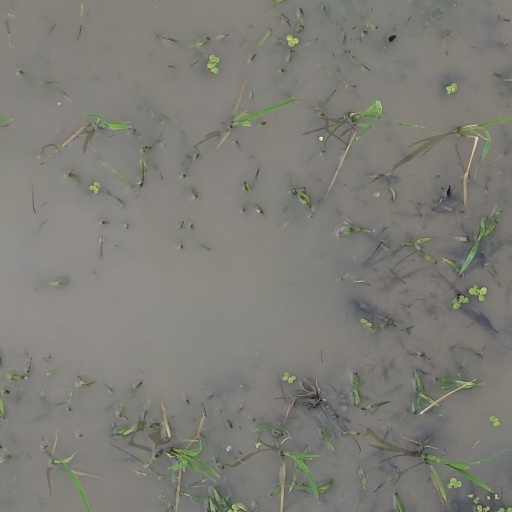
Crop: rice